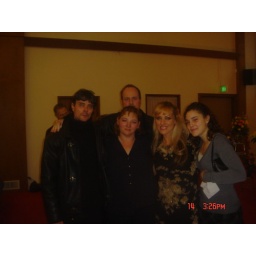
My boy in his final resting bed as his cousin Loren strokes his curly hair.